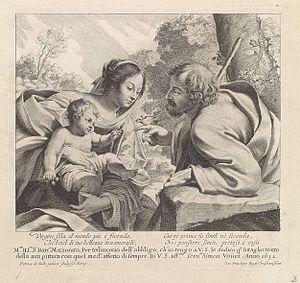
Pieter de Jode le Jeune est un graveur et marchand d'art flamand.